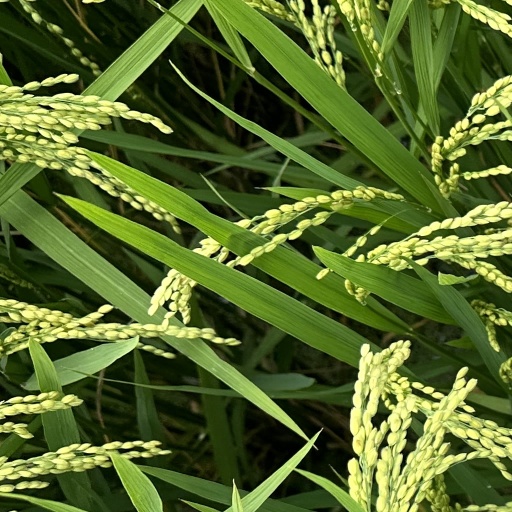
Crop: rice